Aleksandr Kots

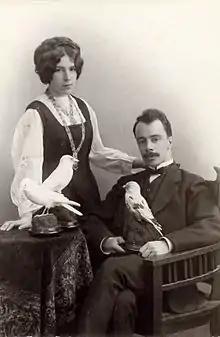
Nadezhda Ladygina and A.F. Kots

Kots was born in Borisoglebsk, Tambov to Berlin-born linguist and botanist Alfred Kots and Evgenia (Johanna) Alexandrovna née Grassman. He began to collect natural history specimens at a young age and was educated at the Moscow classical gymnasium. He learned to stuff and prepare animal specimens from F. Yuri Felman and received a gold medal for his taxidermy in 1896. With references from Theodore K. Lorenz and Mikhail Menzbier he went on a scientific expedition to Western Siberia in 1899 and collected a large number of specimens for which he received a silver medal from the Russian Society for Acclimatization of Animals and Plants. He joined Moscow University in 1901 and between his studies he made a trip to European museum and graduated in 1906. He then worked with Mikhail Menzbir. In 1907 he began to teach evolution to women at Moscow university at the invitation of Petr Sushkin and Nikolai Koltsov. In 1909 the collections of Theodore K. Lorenz were passed on to him and he then began to establish a small museum which became the Darwin Museum in 1922. He married Nadezhda Nikolayevna Ladygina, one of his students, in 1911 and they had a son who they named as Rudolf after Rudolf Steiner who greatly influenced them. Kots taught at the Moscow University, the Military Pedagogical Academy, gave numerous popular lectures, was a director of Moscow Zoo, and the Darwin Museum. After his death there was a plan to dissolve the museum but it was saved by V. N. Ignatijeva.